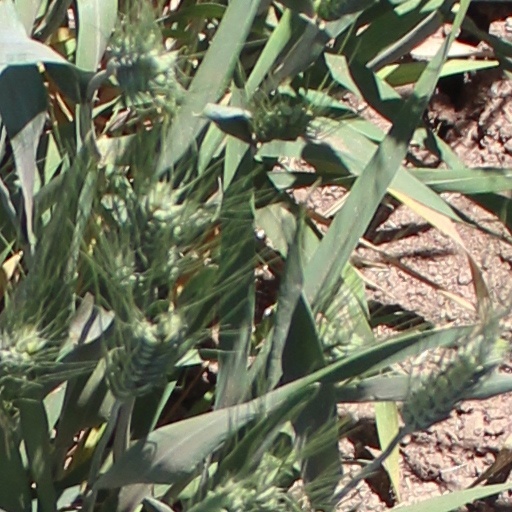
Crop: wheat